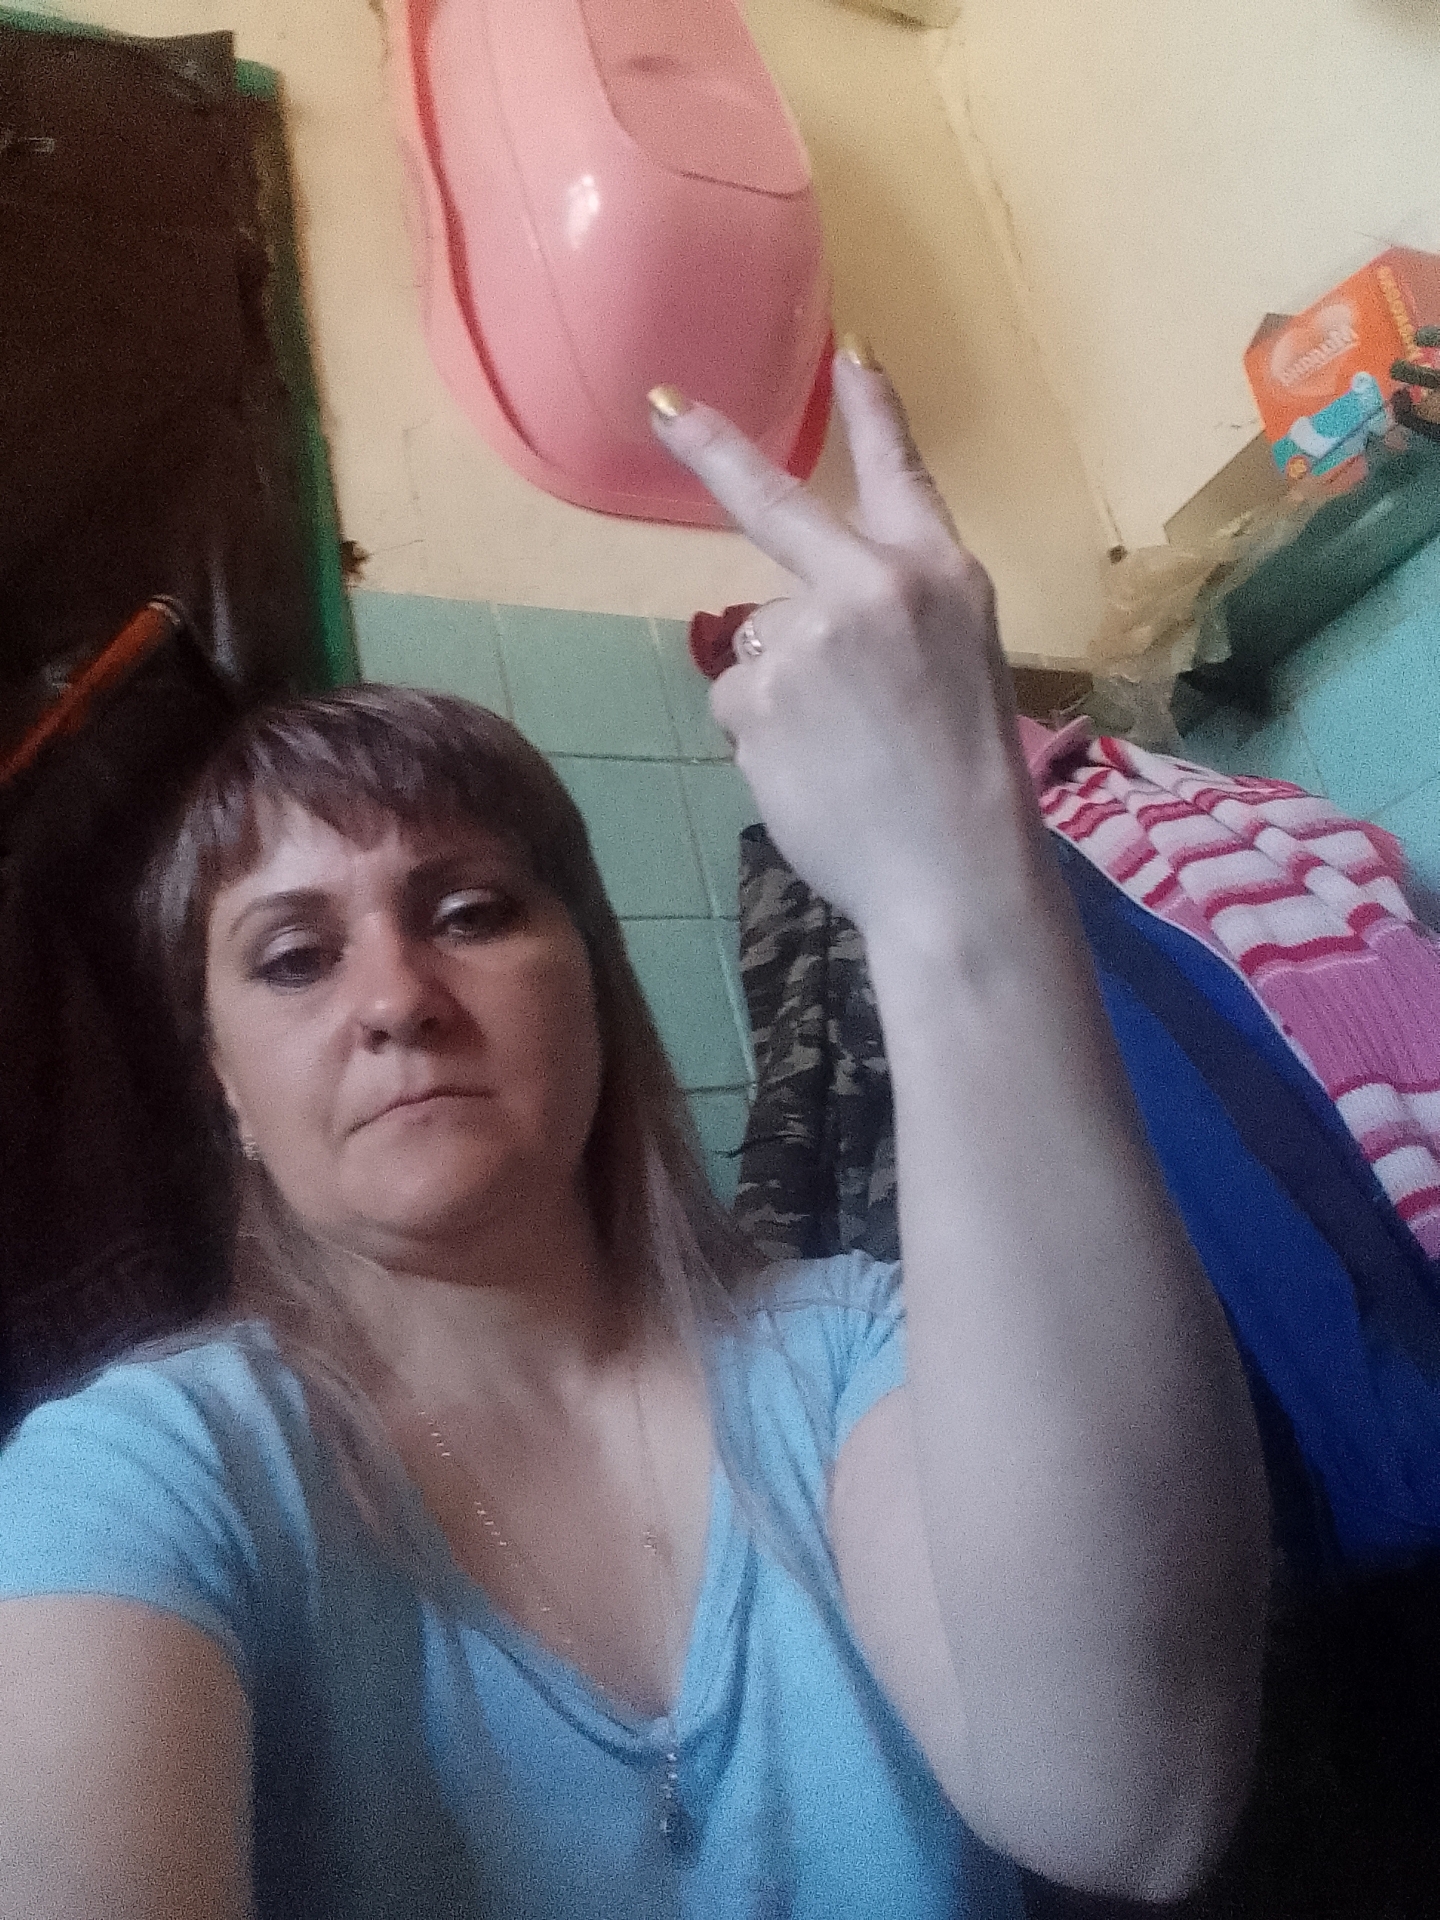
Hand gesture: peace_inverted